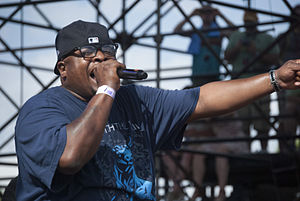
Scarface (rapper)
Scarface i 2013.
"Scarface, er en amerikansk rapper. Scarface startede sin karriere i gruppen Geto Boys men har også været soloartist siden 1991. Han har blandt andet lavet sangene ""My Block"" og ""Smile"".